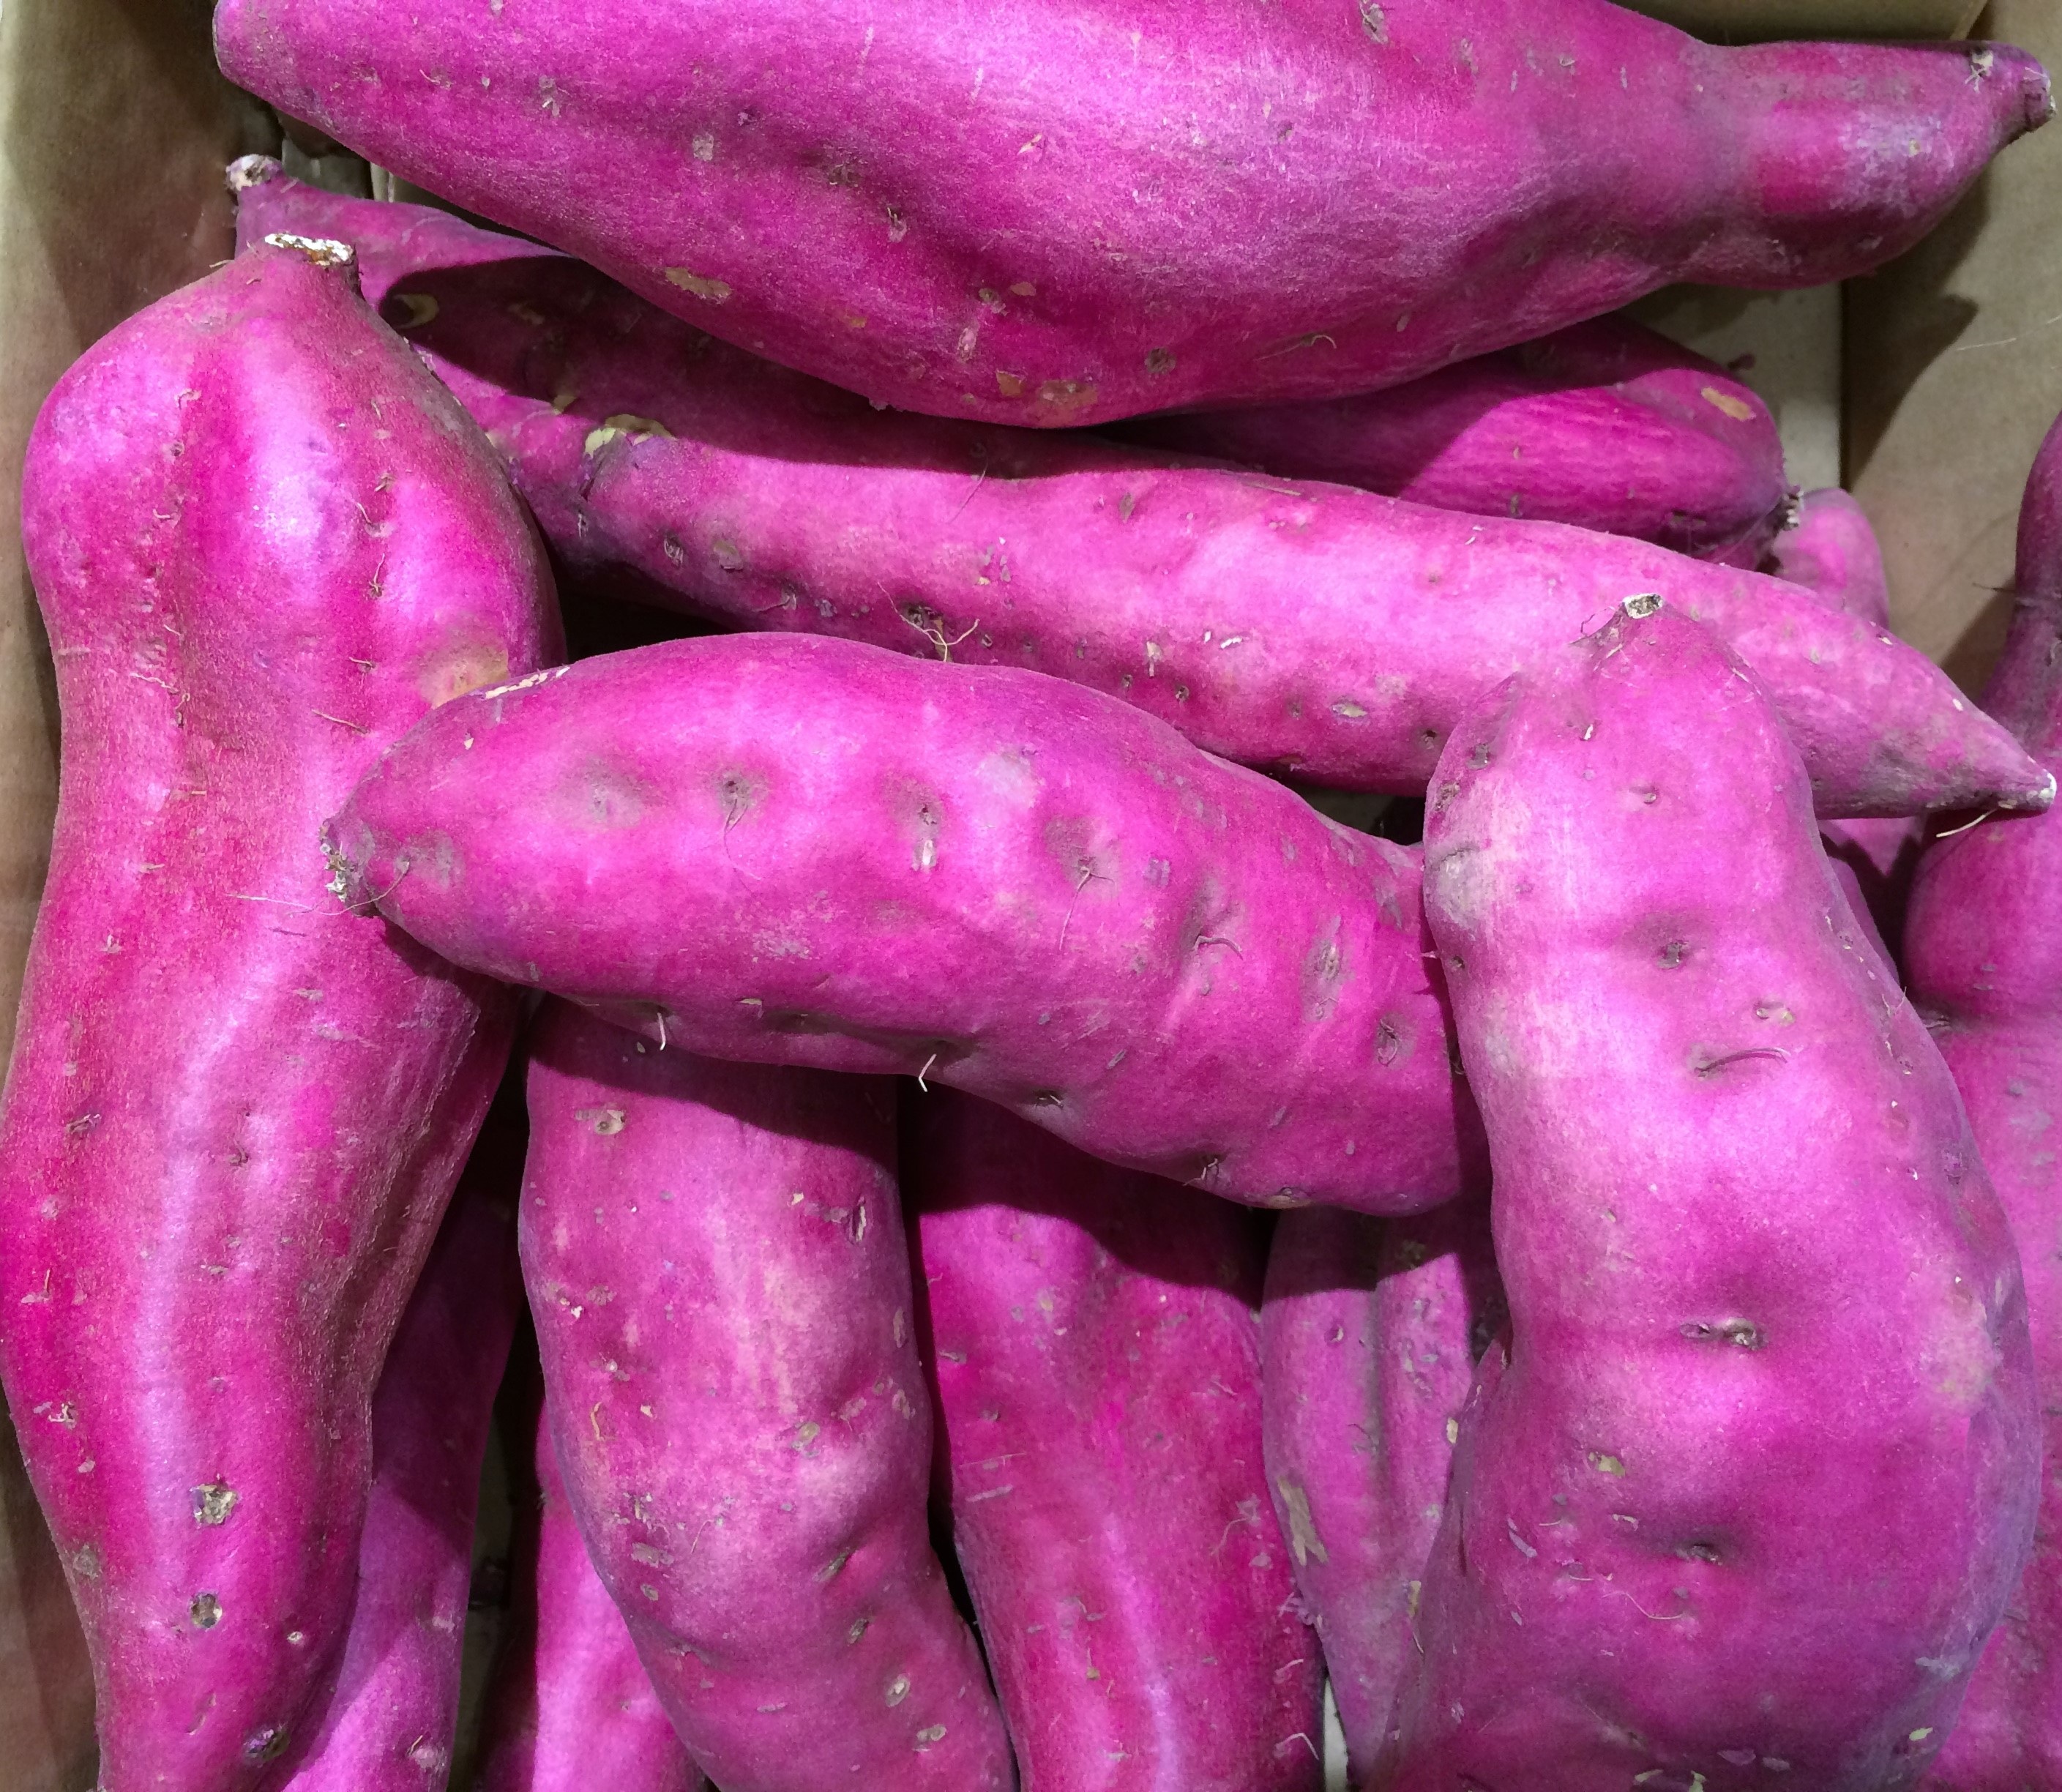
purple, food, produce, vegetable, japan, living, supermarket, department, yokosuka, heisei cho, fruits and vegetables, seiyu ltd, sweet potato